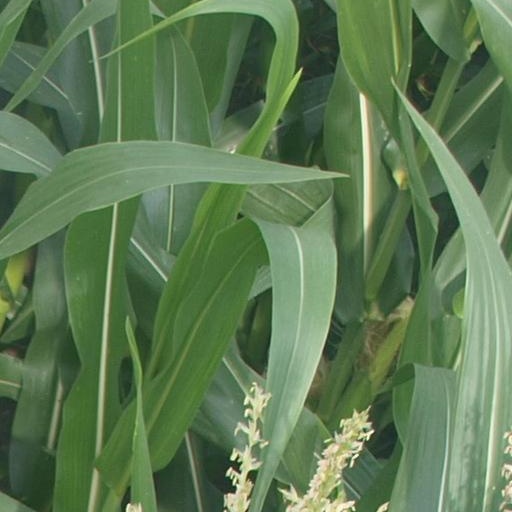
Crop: maize; corn